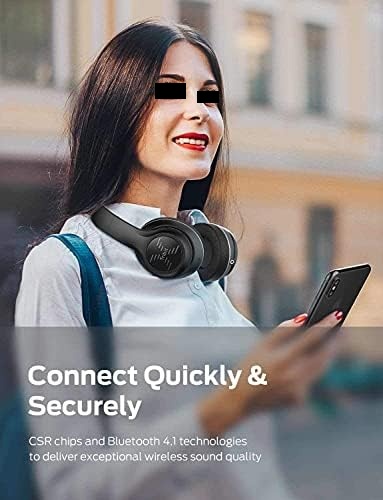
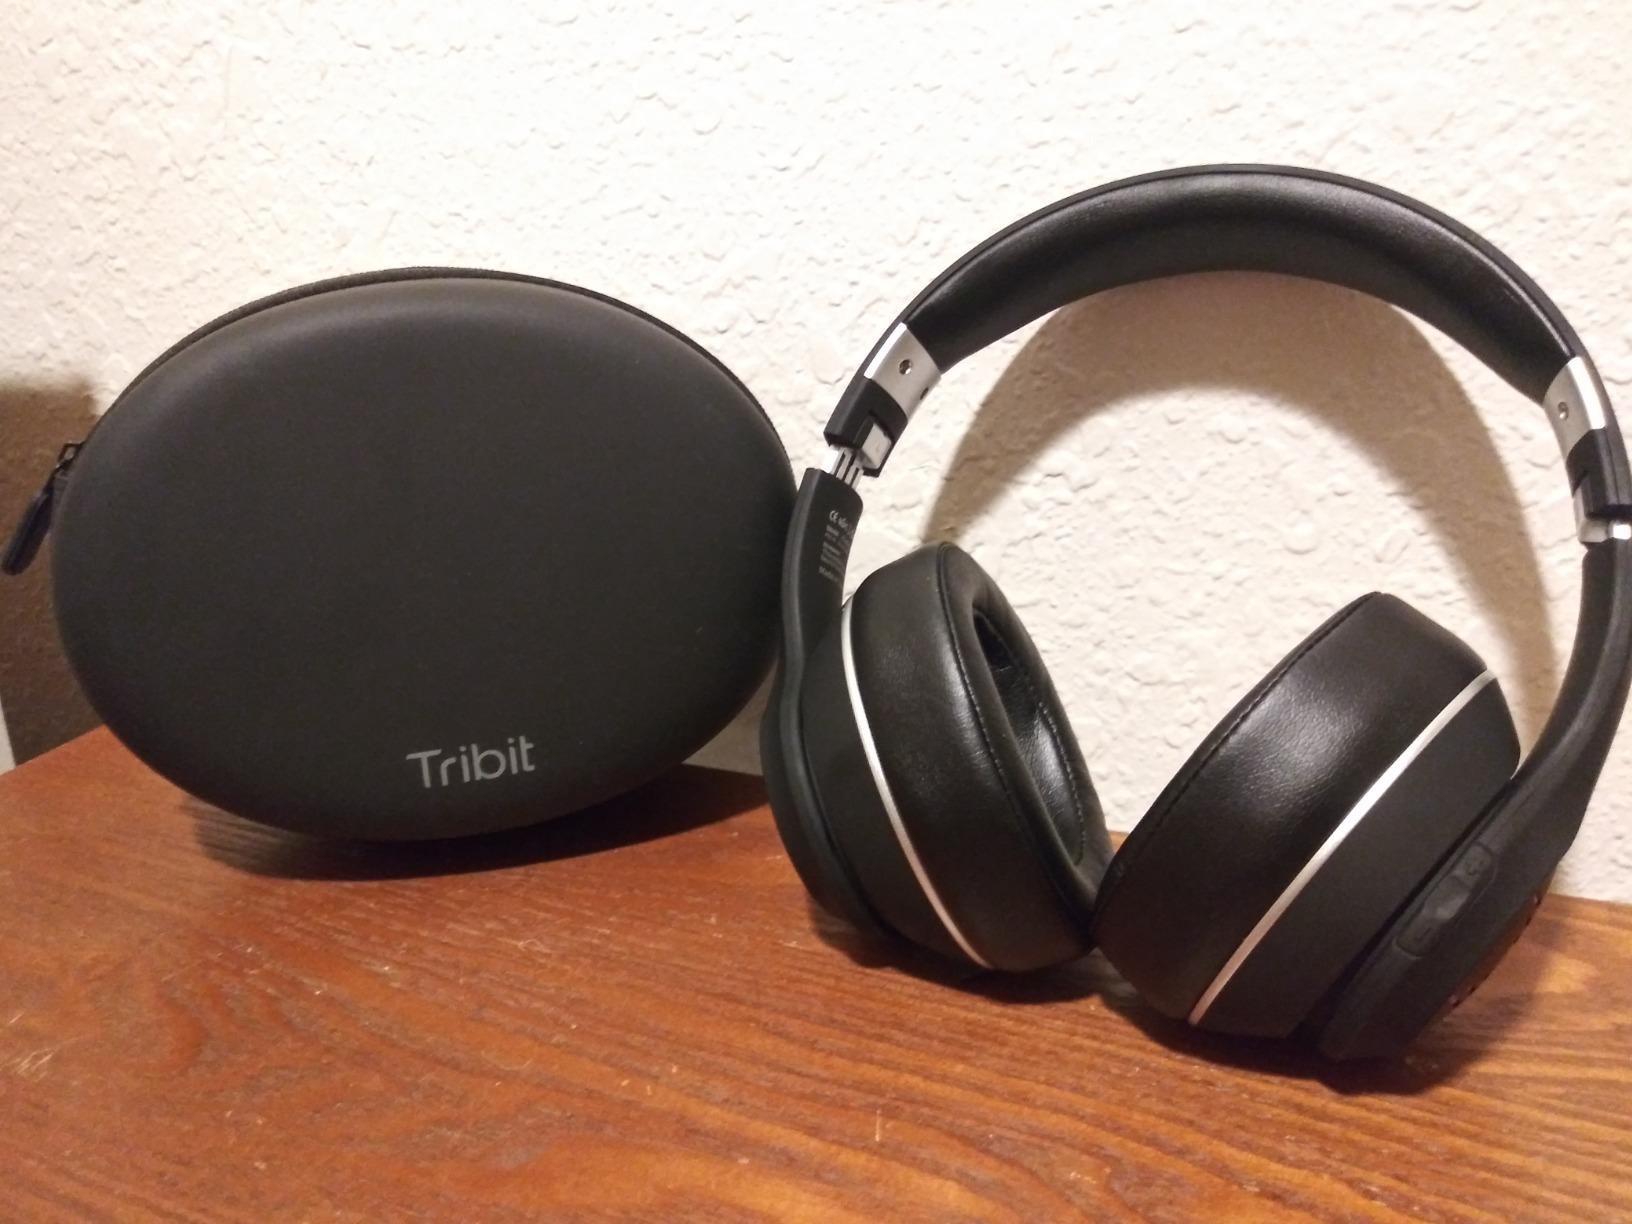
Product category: headphones
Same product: yes